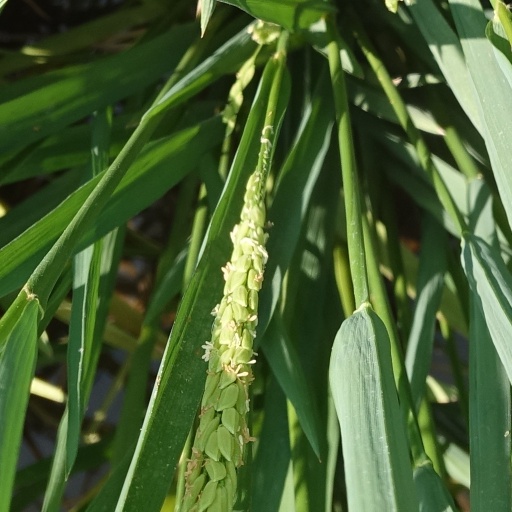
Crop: rice